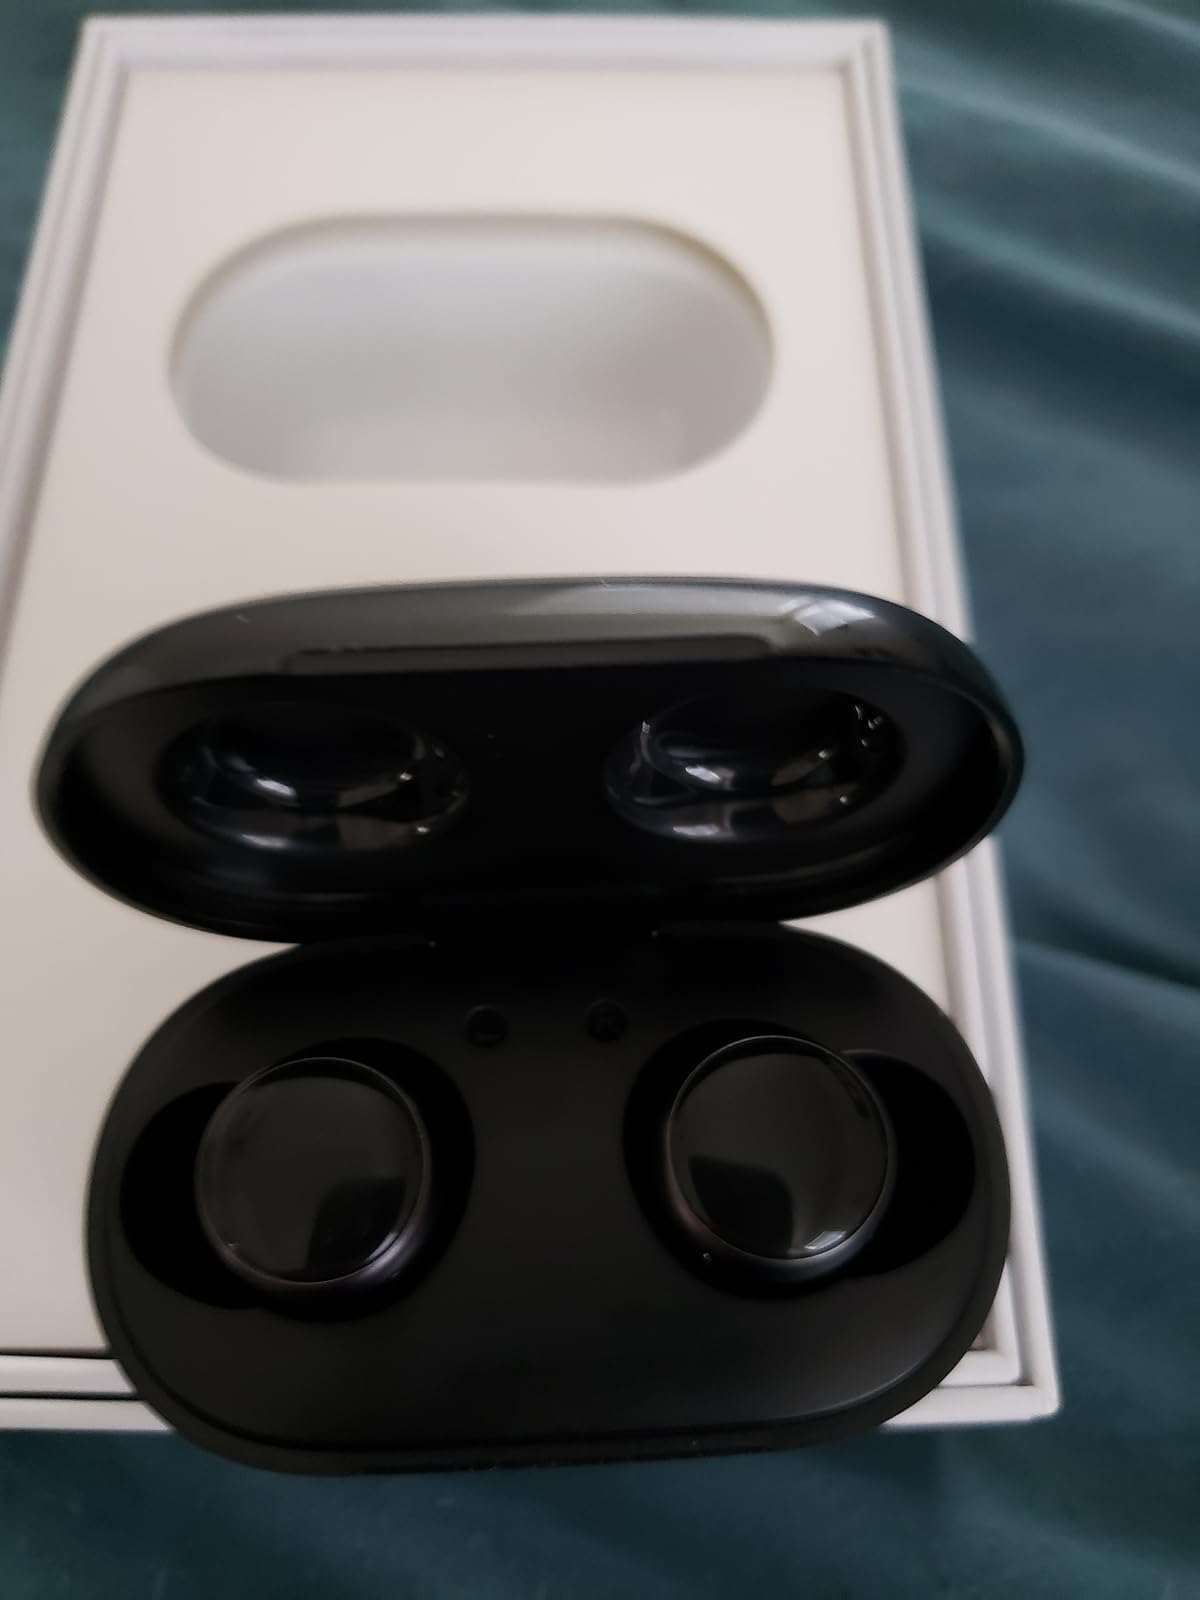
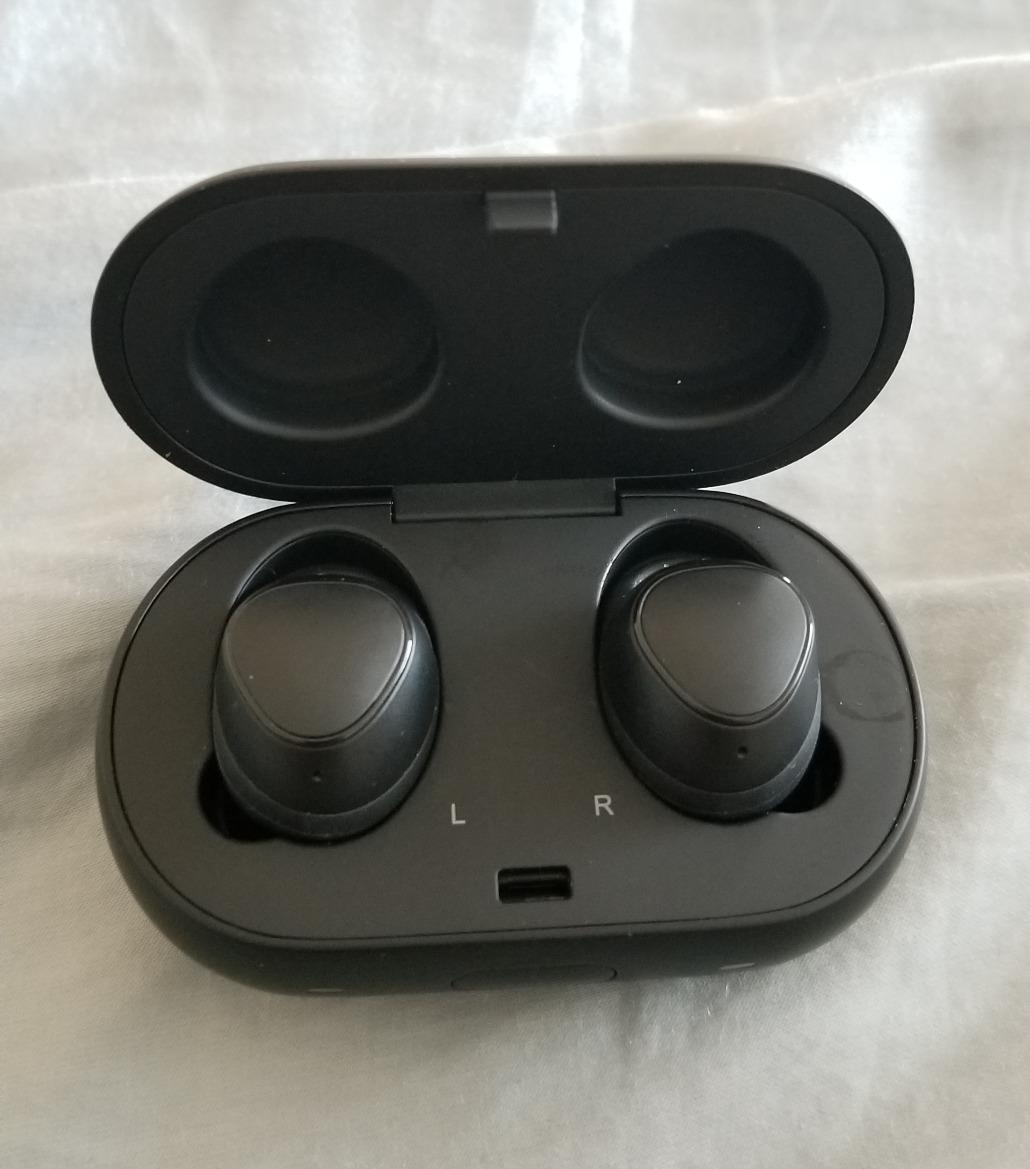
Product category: earbuds
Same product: no